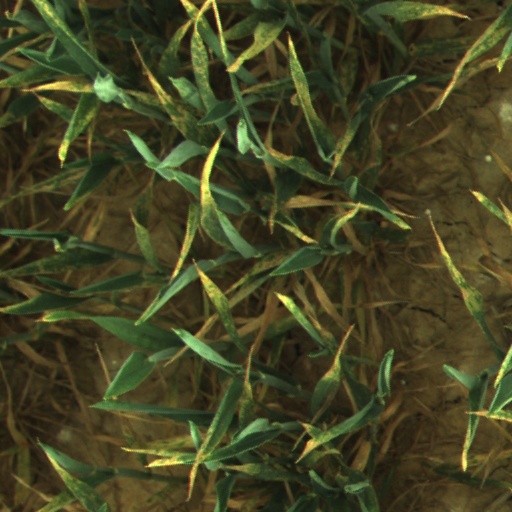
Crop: wheat